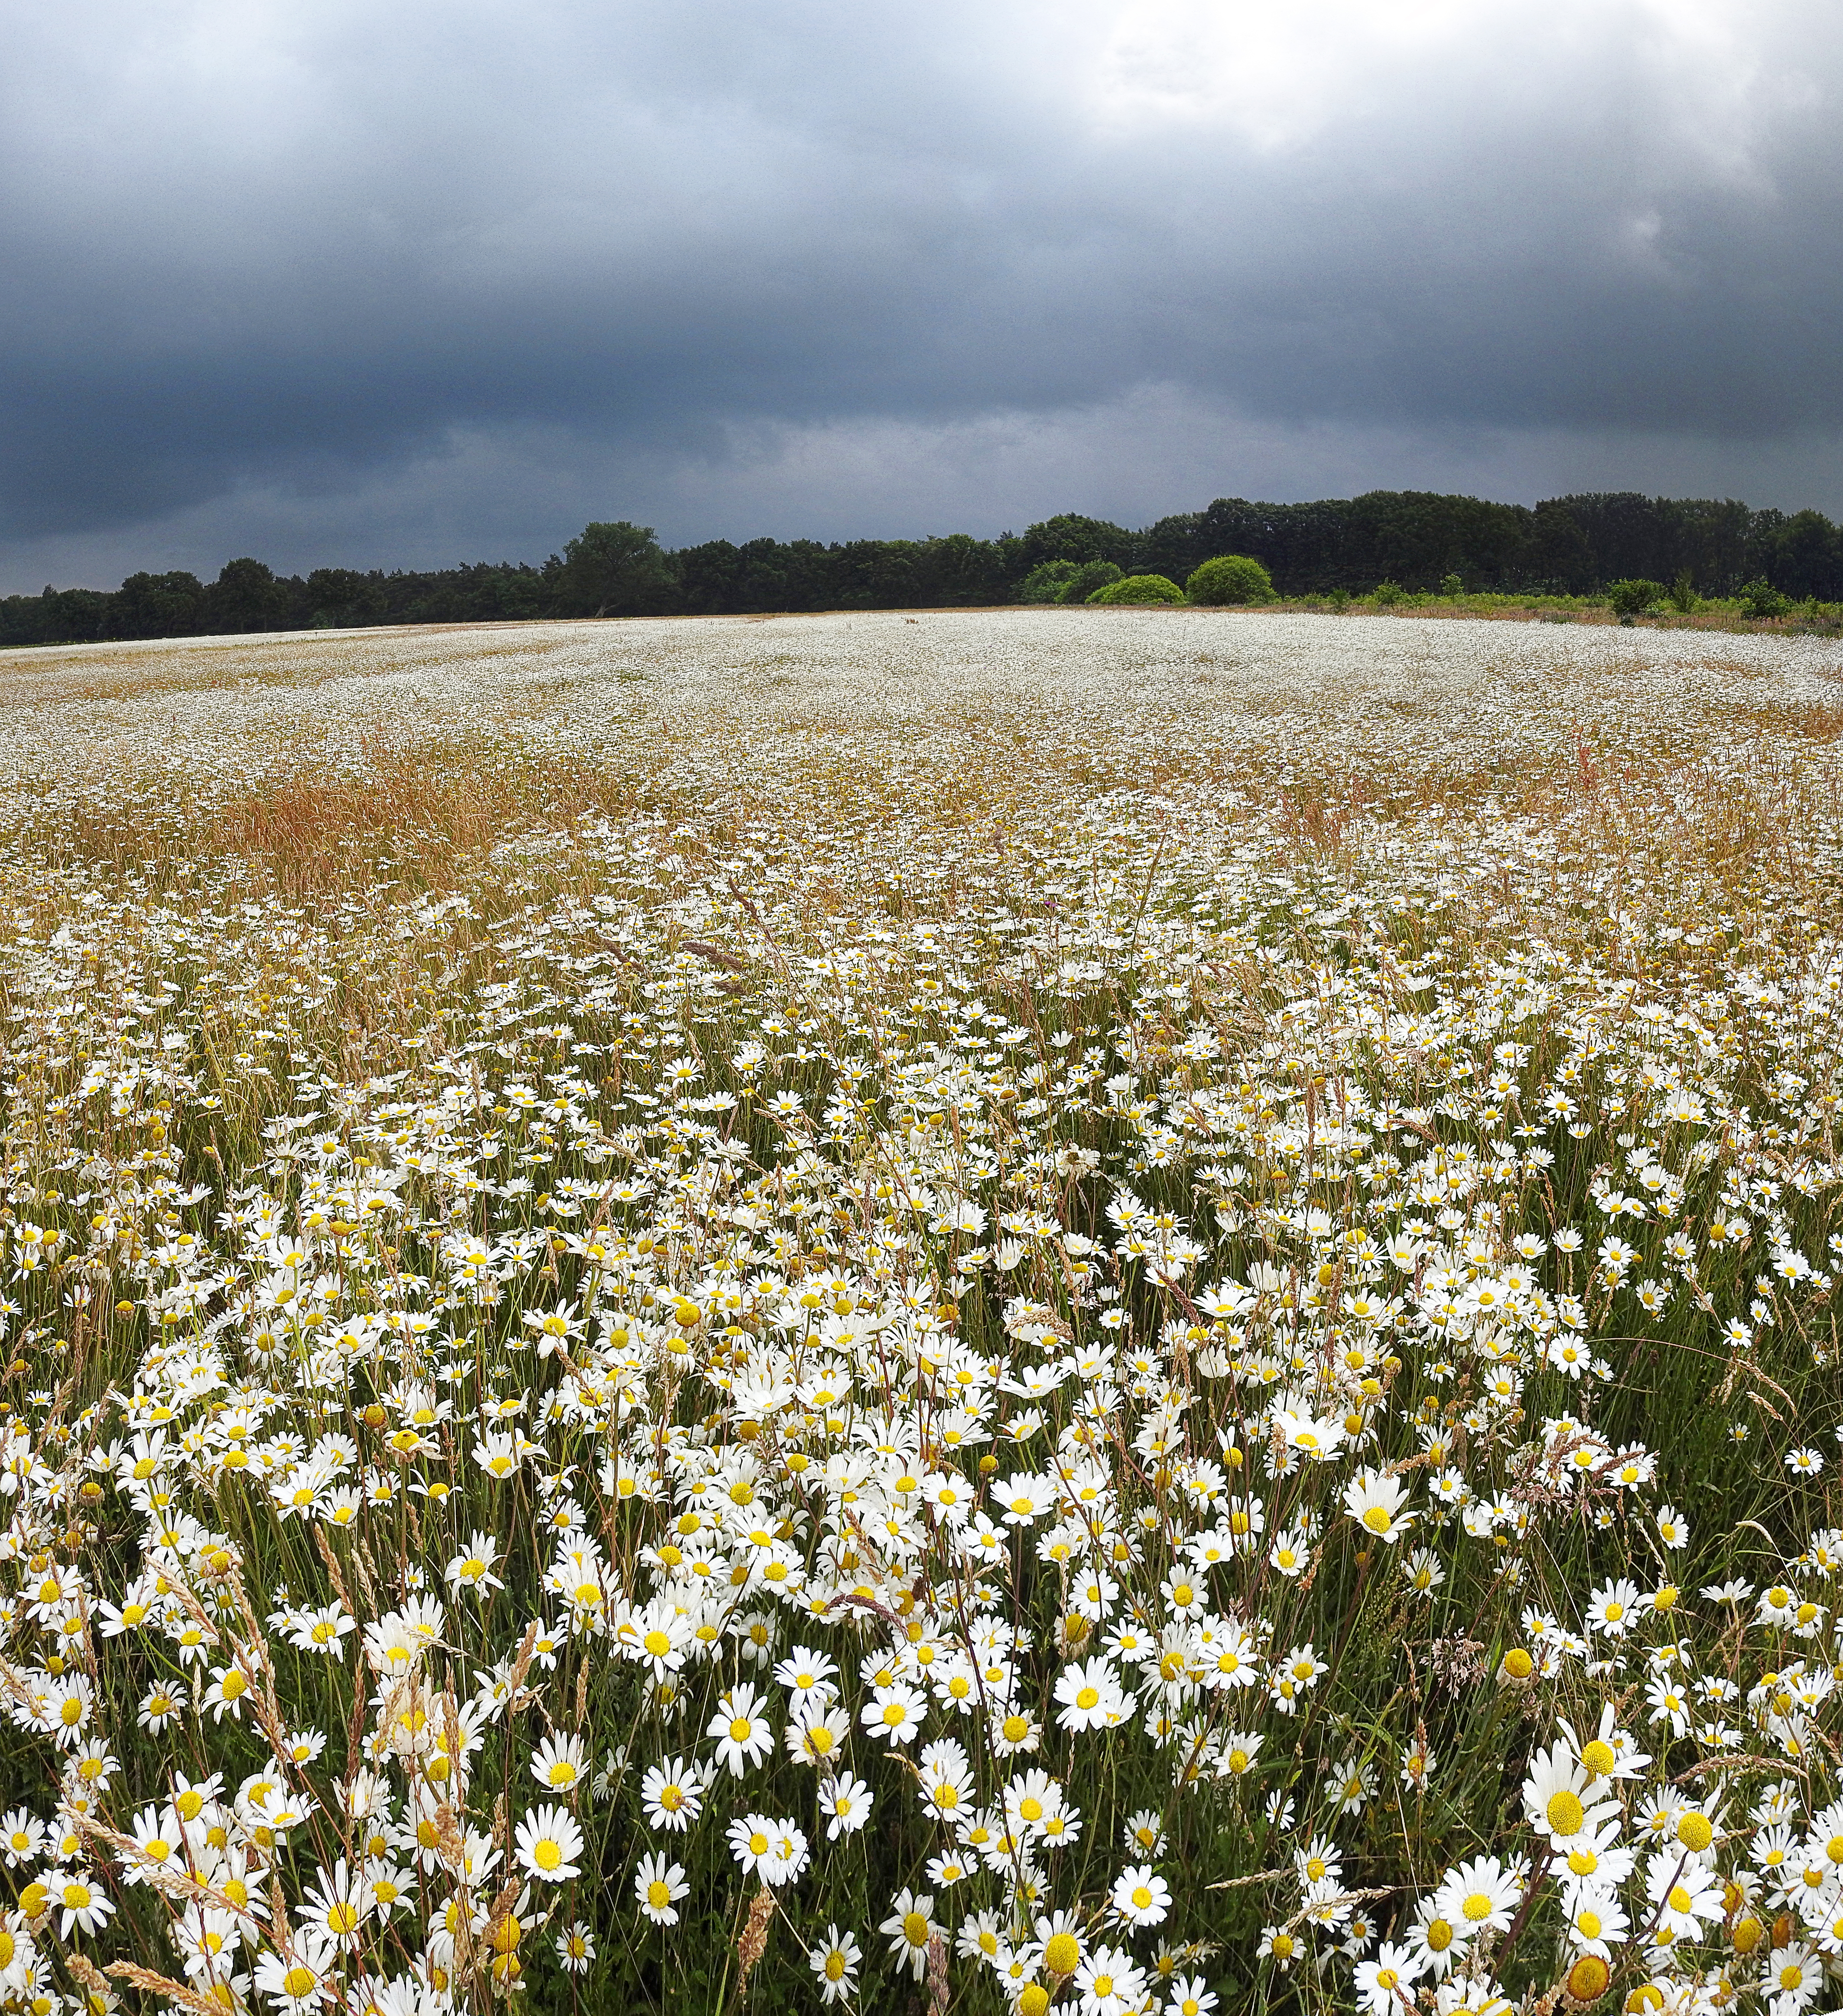
white, flower, field, wildflower, meadow, sky, plant, spring, ecoregion, crop, prairie, grass, landscape, wetland